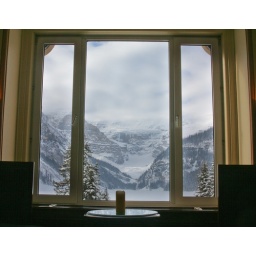
A table in the chateau overlooking lake louise